Inland Customs Line

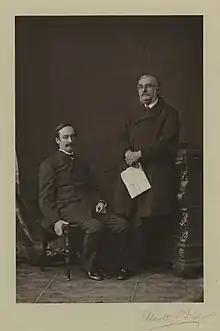
Sir John Strachey (left) pictured in 1876

The rate of salt tax was increased to 2.5 rupees per maund in 1888 to compensate for the loss of revenue from falling silver prices, but this had no adverse effect on salt consumption. The salt tax remained a controversial means of collecting revenue and became the subject of the 1930 Salt Satyagraha, a civil disobedience movement led by Mohandas Gandhi against British rule. During the Satyagraha Gandhi and others marched to the salt producing area of Dandi and defied the salt laws, leading to the imprisonment of 80,000 Indians. The march drew significant publicity to the Indian independence movement but failed to get the tax repealed. The salt tax would finally be abolished by the Interim Government of India, led by Jawaharlal Nehru, in October 1946. The government of Indira Gandhi overlaid much of the old route with roads.